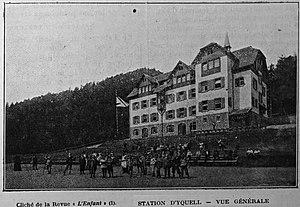
ferienheim Yquelle publié en 1906.
La Broque est une commune française située dans le département du Bas-Rhin, en région Grand Est.